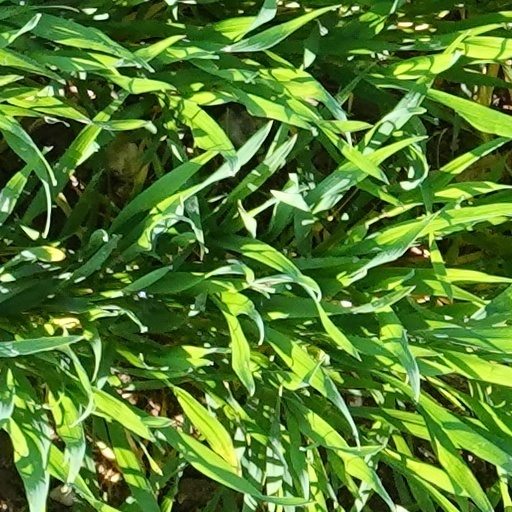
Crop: wheat